Vincent Meredith

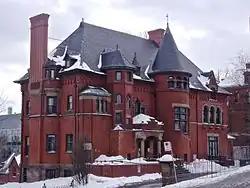
Ardvarna in Montreal

In 1888, Vincent Meredith married (Isabella) Brenda Allan (1867–1959), the youngest daughter of Andrew Allan, who had then succeeded his elder brother, Sir Hugh Allan, as president of the Allan Line and the Merchant's Bank etc. This marriage brought Meredith additional wealth and powerful connections. As a wedding gift, his father-in-law gave him and his wife a parcel of land on the corner of Pine Avenue and Peel Street in the Golden Square Mile, just across from Ravenscrag, where Lady Meredith's cousin, Sir Montagu Allan, lived. In 1894, they employed the architect Edward Maxwell to build them a house there, ""Ardvarna"", a turreted, red brick mansion, now known as "Lady Meredith House". Maxwell had also previously designed their summer house at Mont Saint-Bruno, Quebec. Lady Meredith House was designated a National Historic Site of Canada in 1990. Following the First World War, when wounded Canadian soldiers started to return from the Front in 1918, Lady Meredith set up a rehabilitation centre for officers at her and Vincent's Montreal home. During their 1939 Royal Tour of Canada, Lady Meredith was the hostess to King George VI and Queen Elizabeth The Queen Mother during their stay in Montreal, Quebec. In 1942, Lady Meredith donated the house to the Royal Victoria Hospital, Montreal, as a residence for the nurses.